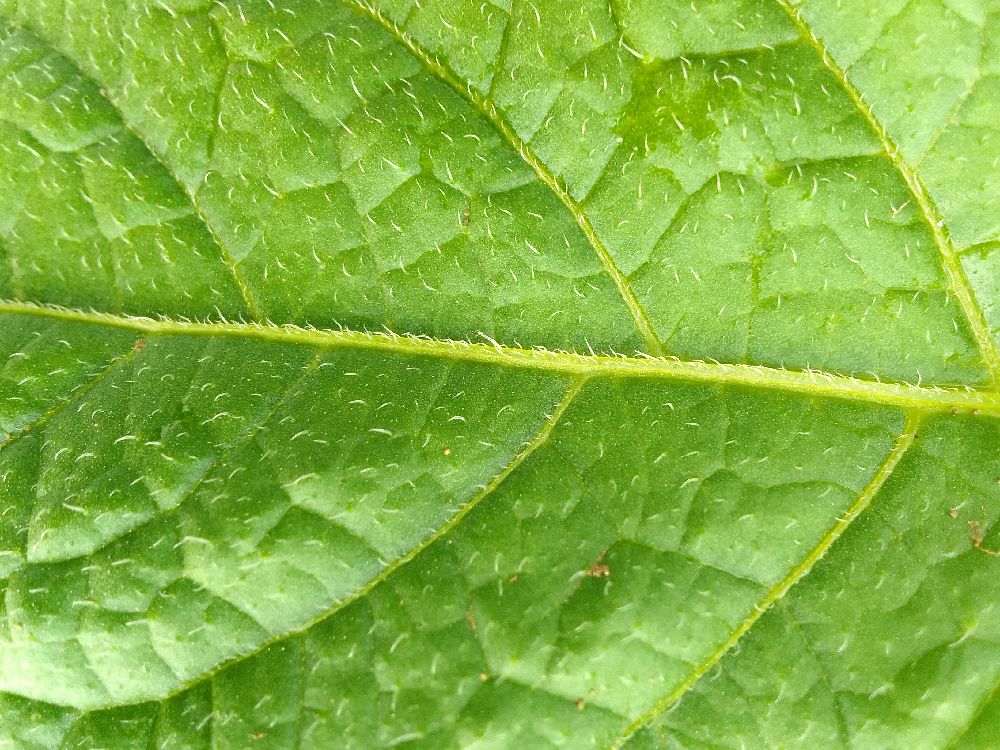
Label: Healthy